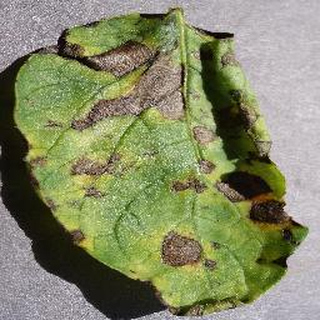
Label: potato_early_blight